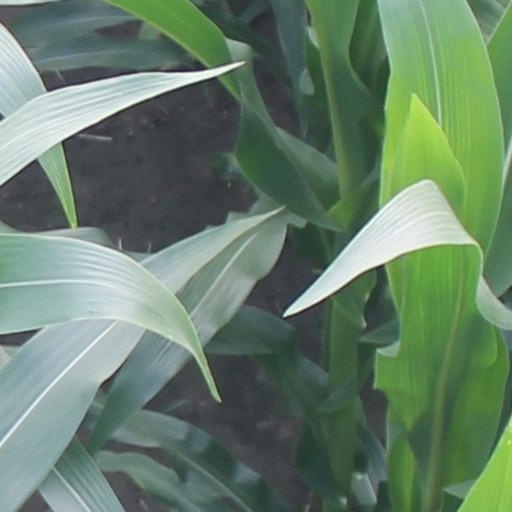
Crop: maize; corn